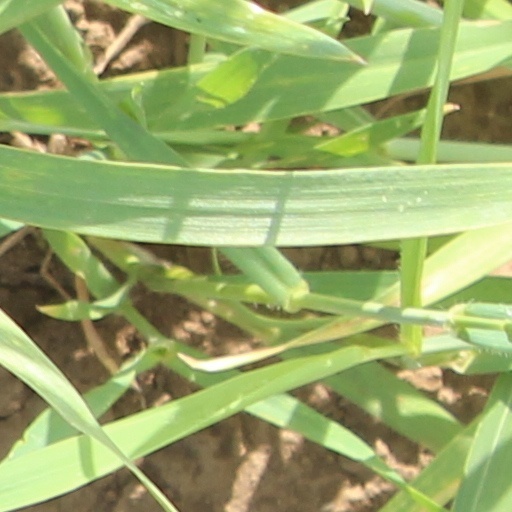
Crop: wheat